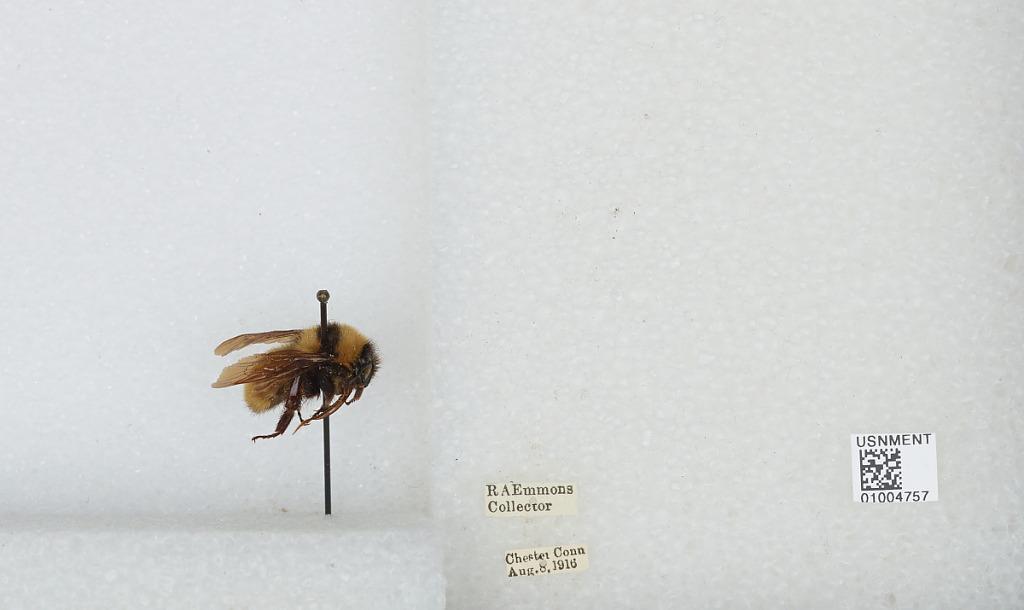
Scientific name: Bombus (Fervidobombus) fervidus fervidus (Fabricius)
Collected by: R. Emmons
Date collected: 1916-8-8
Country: United States
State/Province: Connecticut
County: Middlesex
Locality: Chester
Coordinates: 41.4032, -72.4509